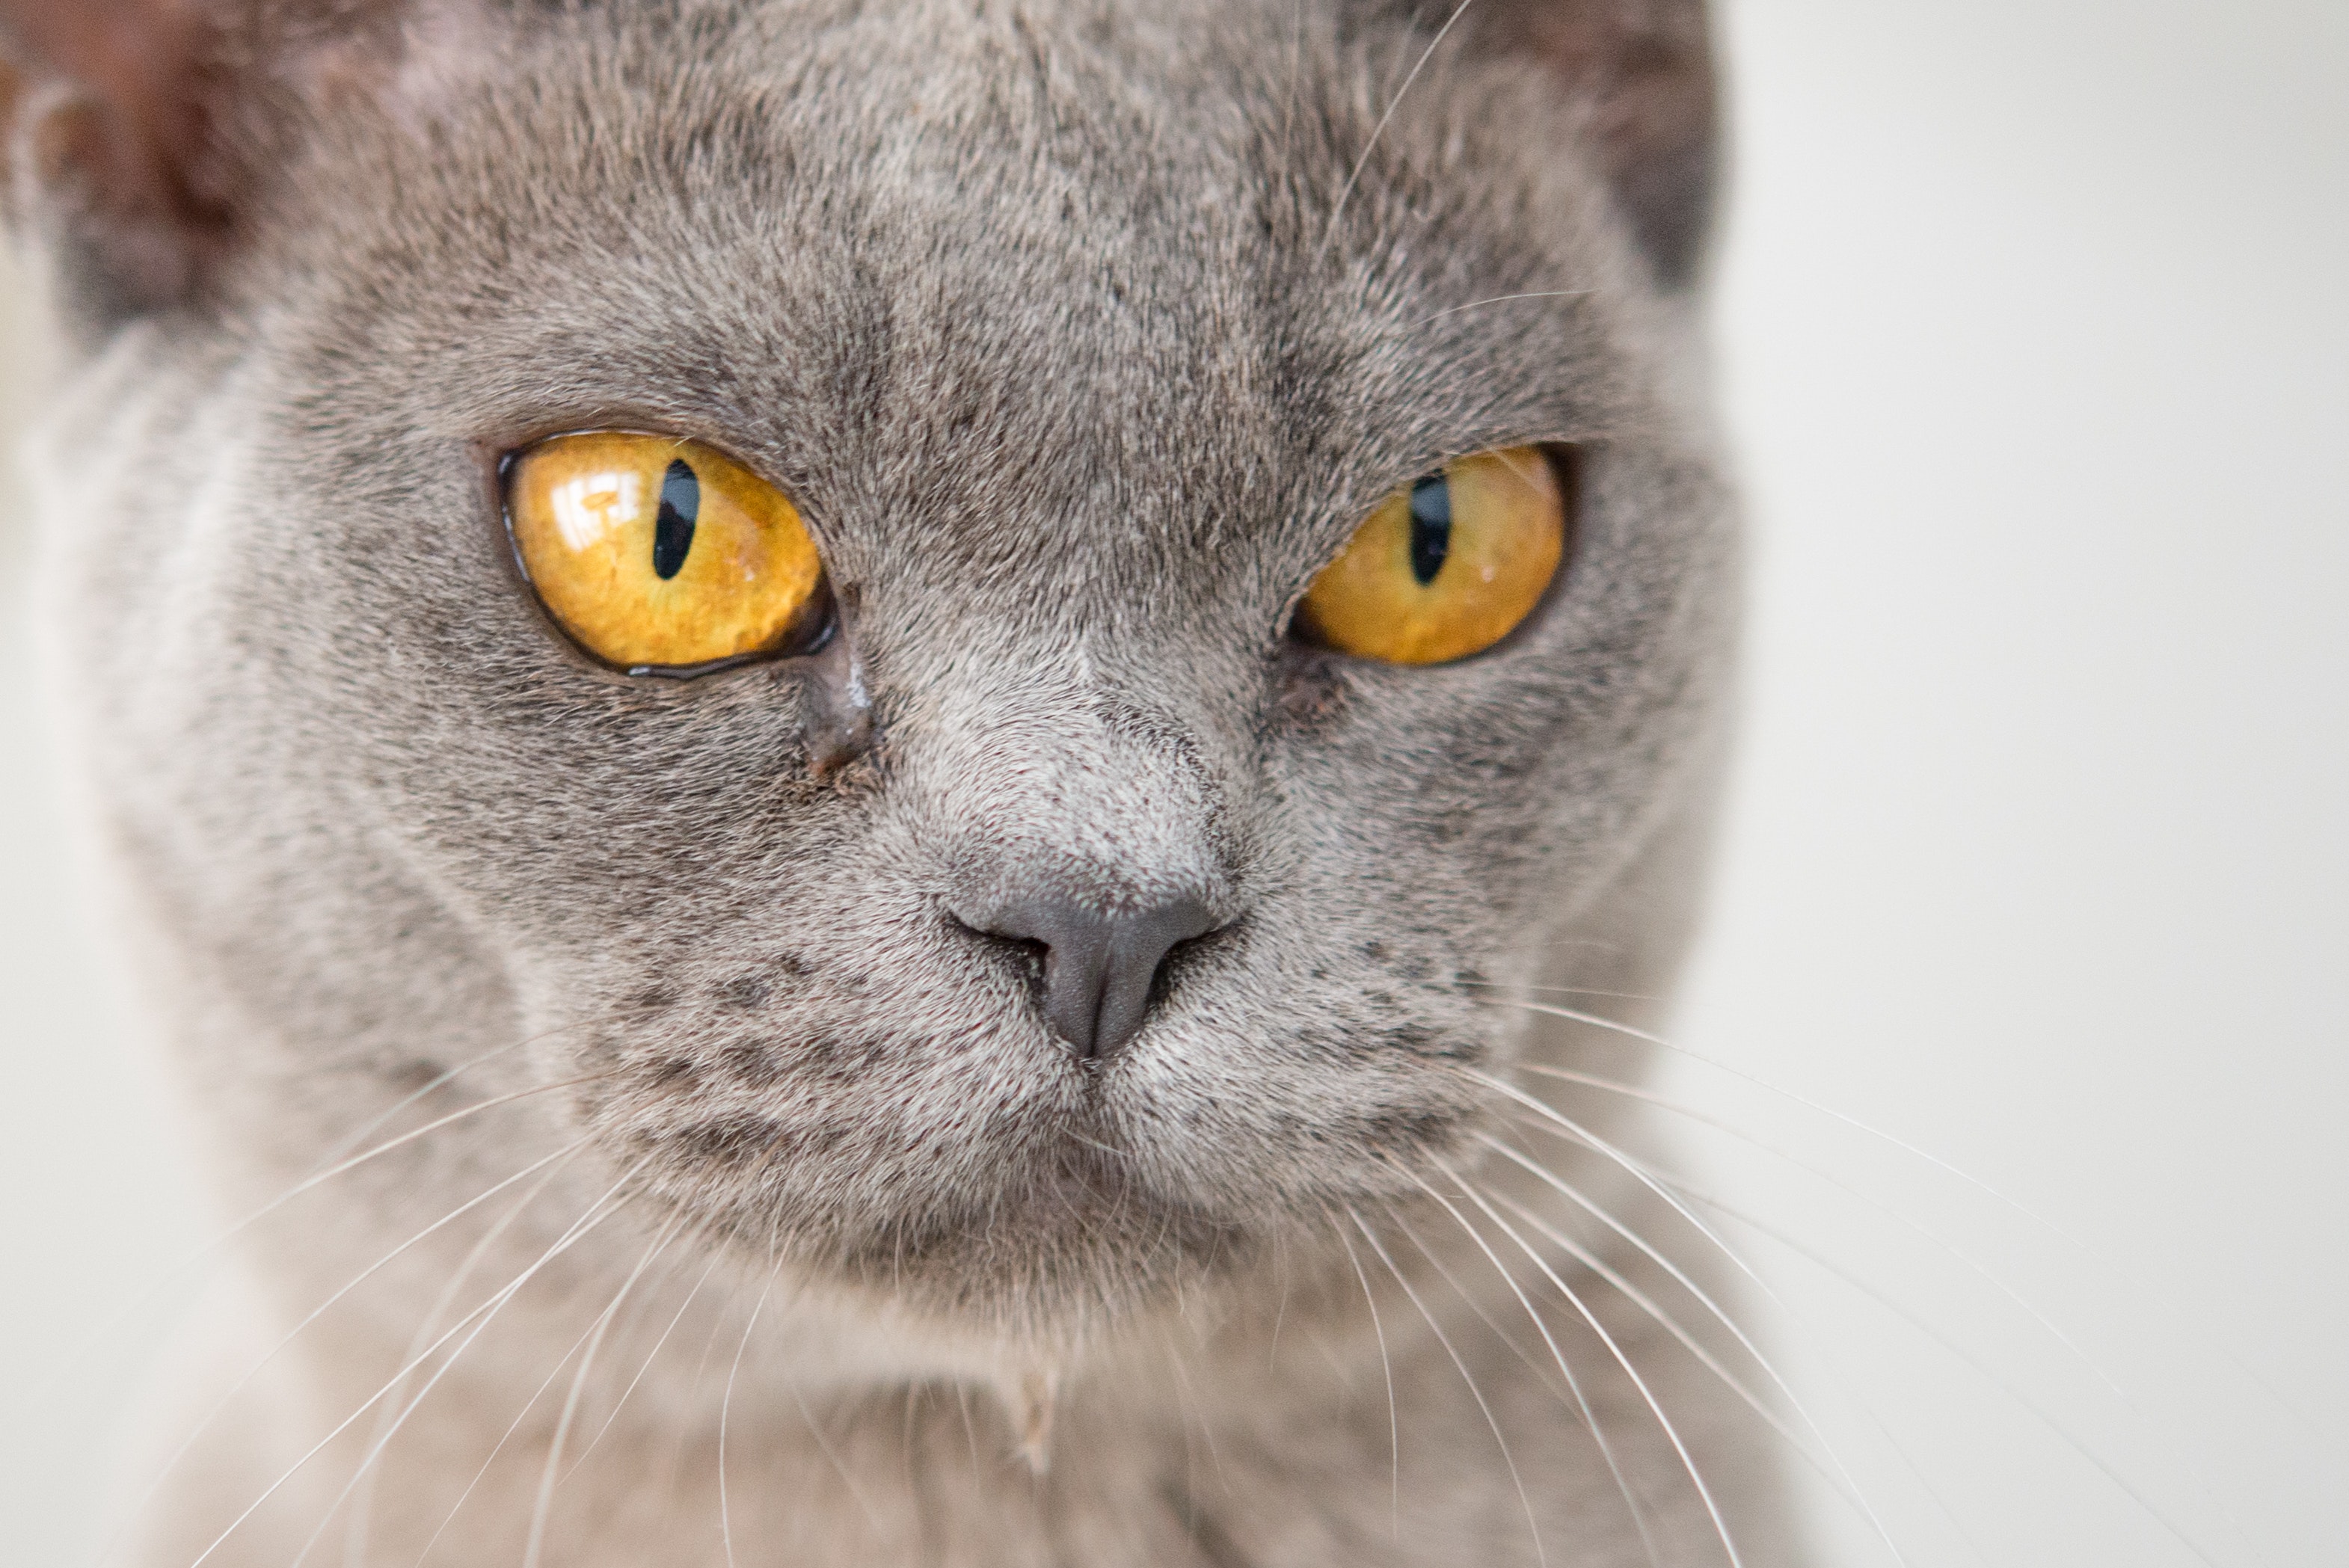
cat, mammal, vertebrate, small to medium sized cats, whiskers, felidae, british shorthair, chartreux, snout, close up, nose, korat, carnivore, eye, domestic short haired cat, burmese, russian blue, nebelung, scottish fold, british semi longhair